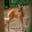
Label: deer